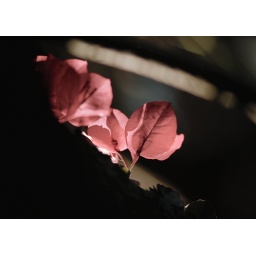
These images are heavily post-processed, mostly to cope with blow-outs in the red and blue channels.